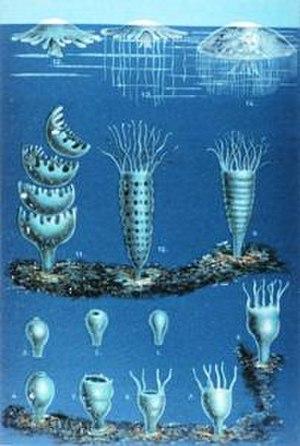
Matthias Jakob Schleiden est un botaniste allemand célèbre pour être l’un des fondateurs de la théorie cellulaire, né le 5 avril 1804 à Hambourg et mort le 23 juin 1881 à Francfort-sur-le-Main.